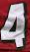
Number: 4